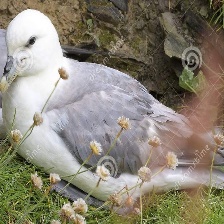
Species: NORTHERN FULMAR
Scientific name: FULMARUS GLACIALIS